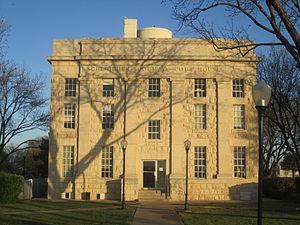
Le comté de Schleicher, en anglais : Schleicher County, est un comté situé au centre de l'État du Texas aux États-Unis. Fondé le 1ᵉʳ avril 1887, son siège de comté est la ville d'Eldorado. Selon le recensement des États-Unis de 2010, sa population est de 3 461 habitants. Le comté a une superficie de 3 395 km², dont 3 394 km² en surfaces terrestres. Il est baptisé à la mémoire de Gustav Schleicher, personnalité politique américaine.